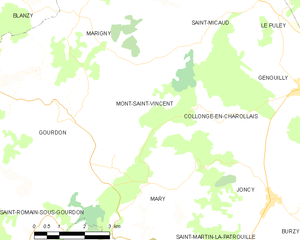
Carte des communes françaises